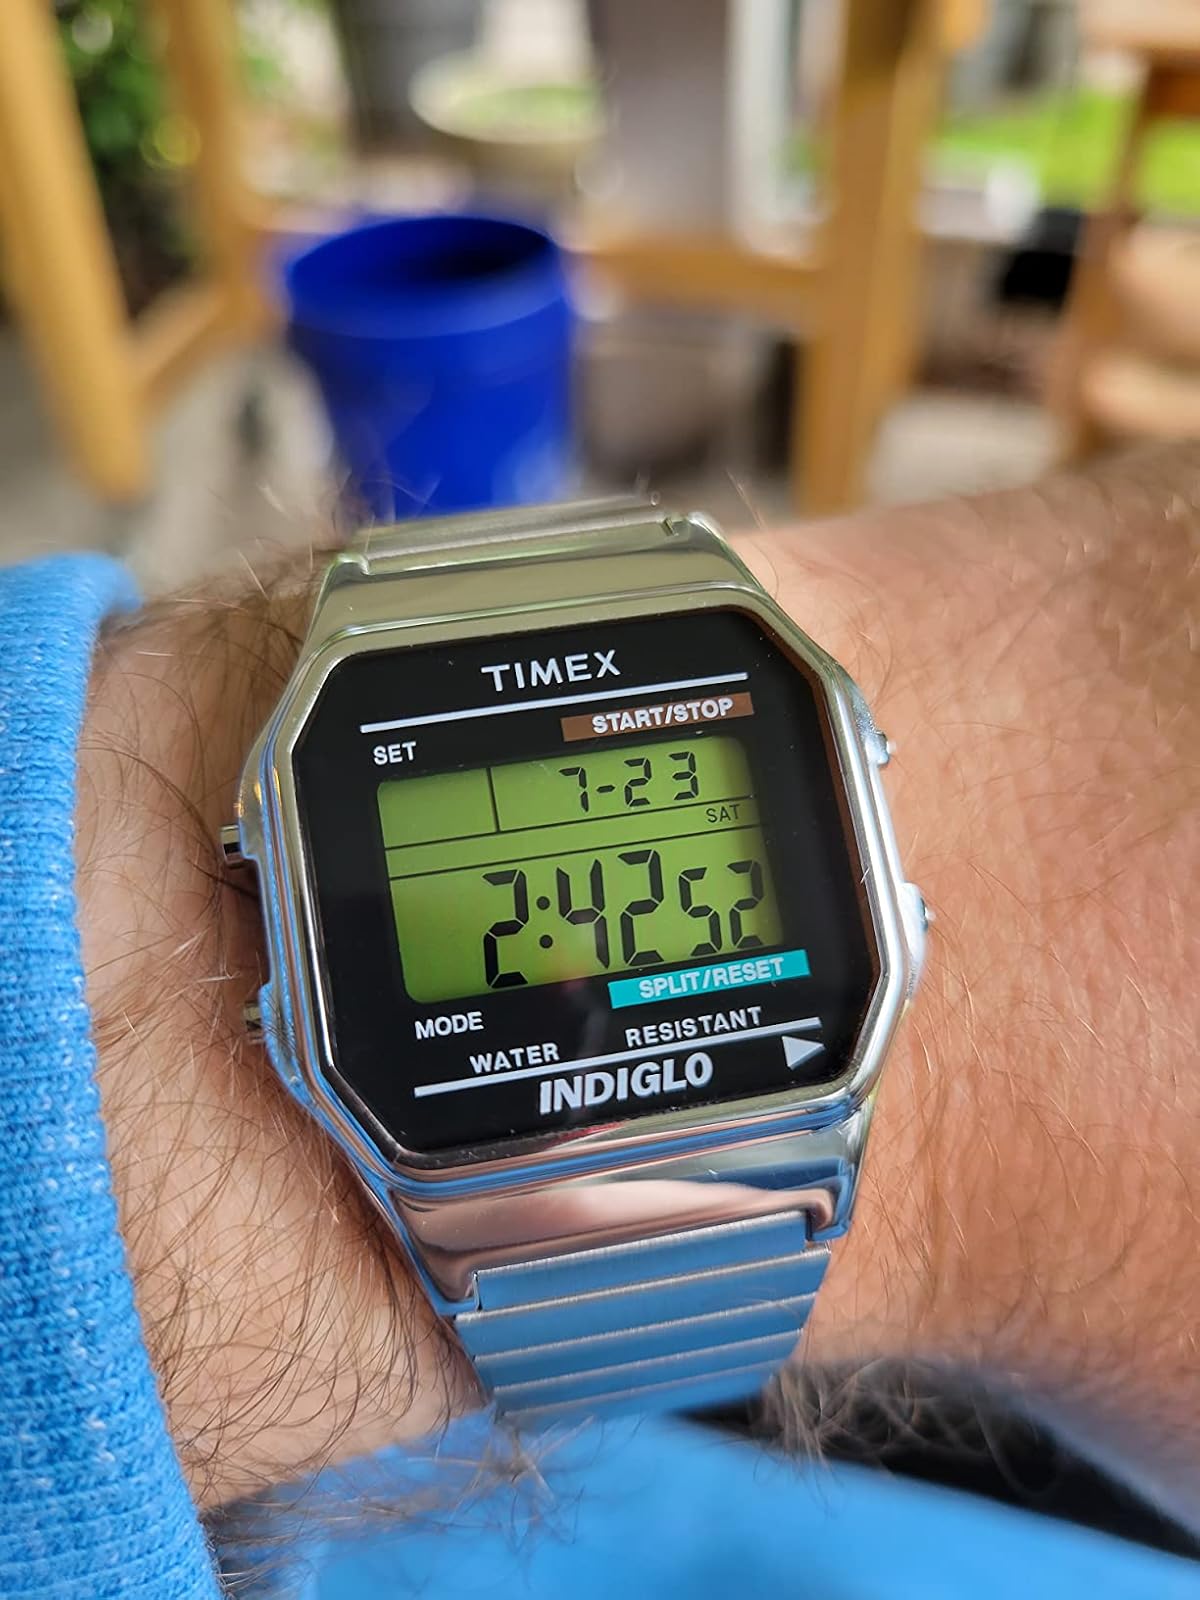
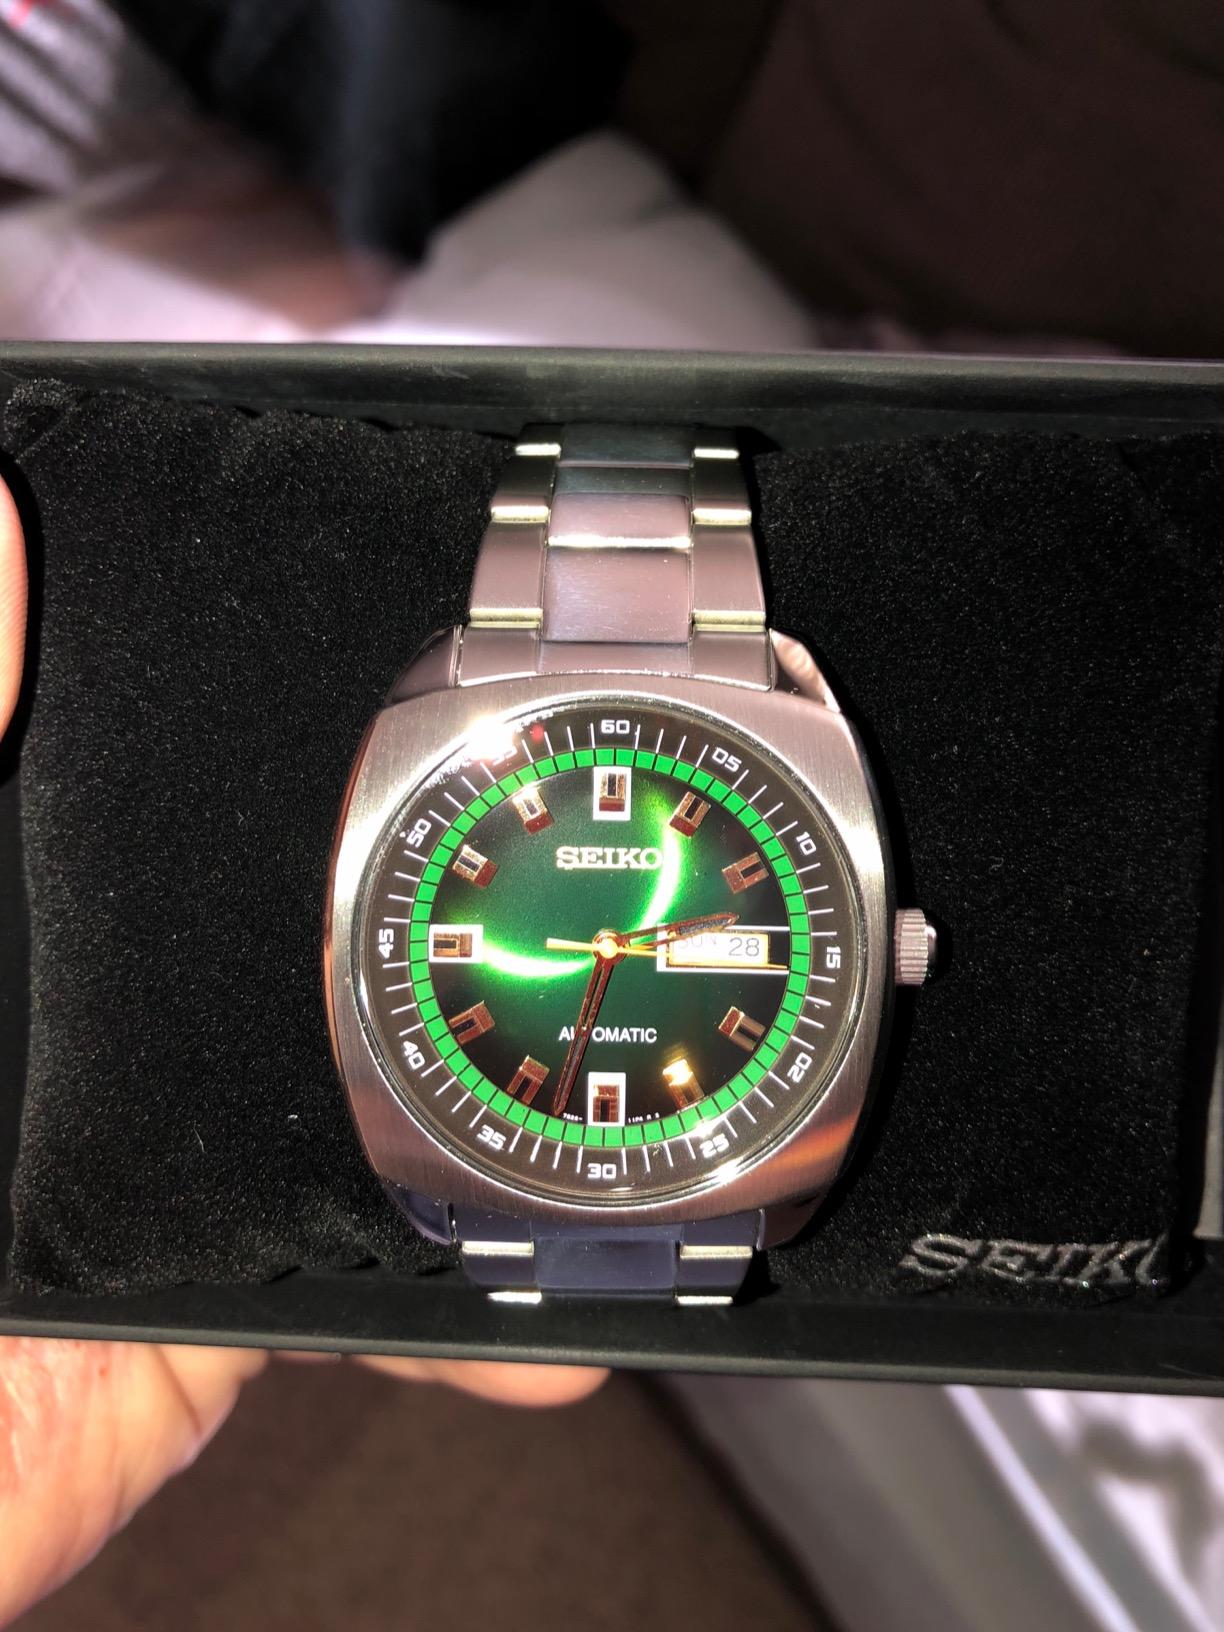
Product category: accessories_watch
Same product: no